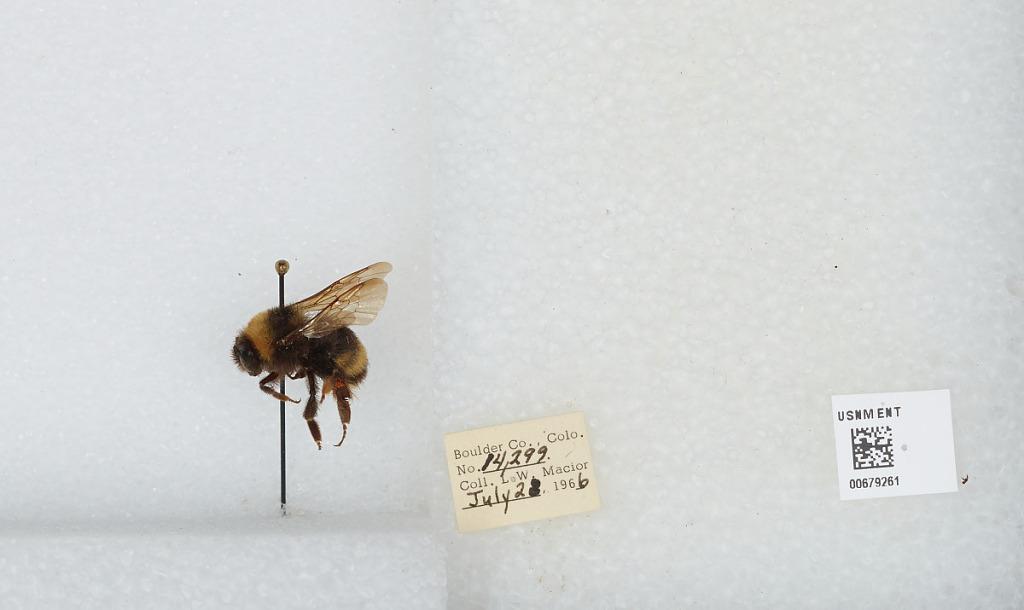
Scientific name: Bombus (Bombus) occidentalis Greene
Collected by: L. Macior
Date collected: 1966-7-28
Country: United States
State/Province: Colorado
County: Boulder
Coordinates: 40.0017, -105.308